Ichiro Miyashita

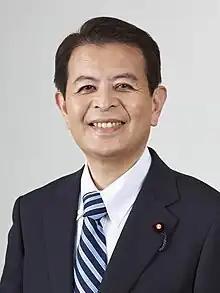
Official portrait, 2020

is a Japanese politician of the Liberal Democratic Party (LDP), a member of the House of Representatives in the Diet (national legislature). A native of Nagoya, Aichi and graduate of the University of Tokyo, he worked at The Sumitomo Bank from 1983 to 1991. He was elected to the House of Representatives for the first time in 2003. His father is former Health minister Sohei Miyashita.